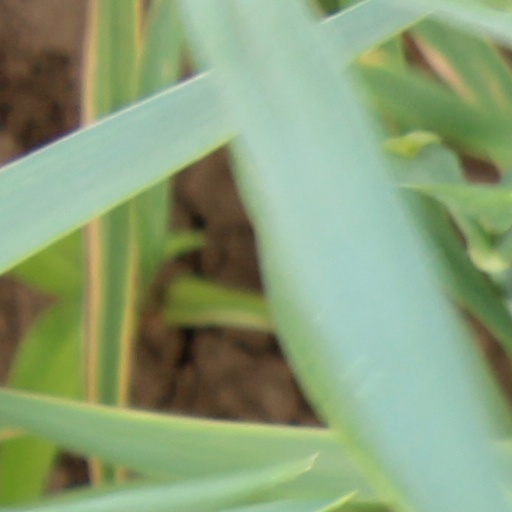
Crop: wheat